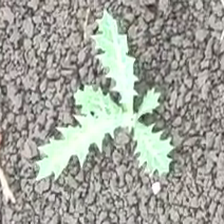
Weed species: Bilayat_(Mexicana_Argemone)